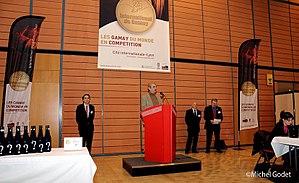
Photo concours gamay
Le concours international du gamay récompense les meilleurs vins à base de gamay en attribuant des médailles. Il est organisé par InterBeaujolais, l’Interprofession des vins du Beaujolais et Armonia.